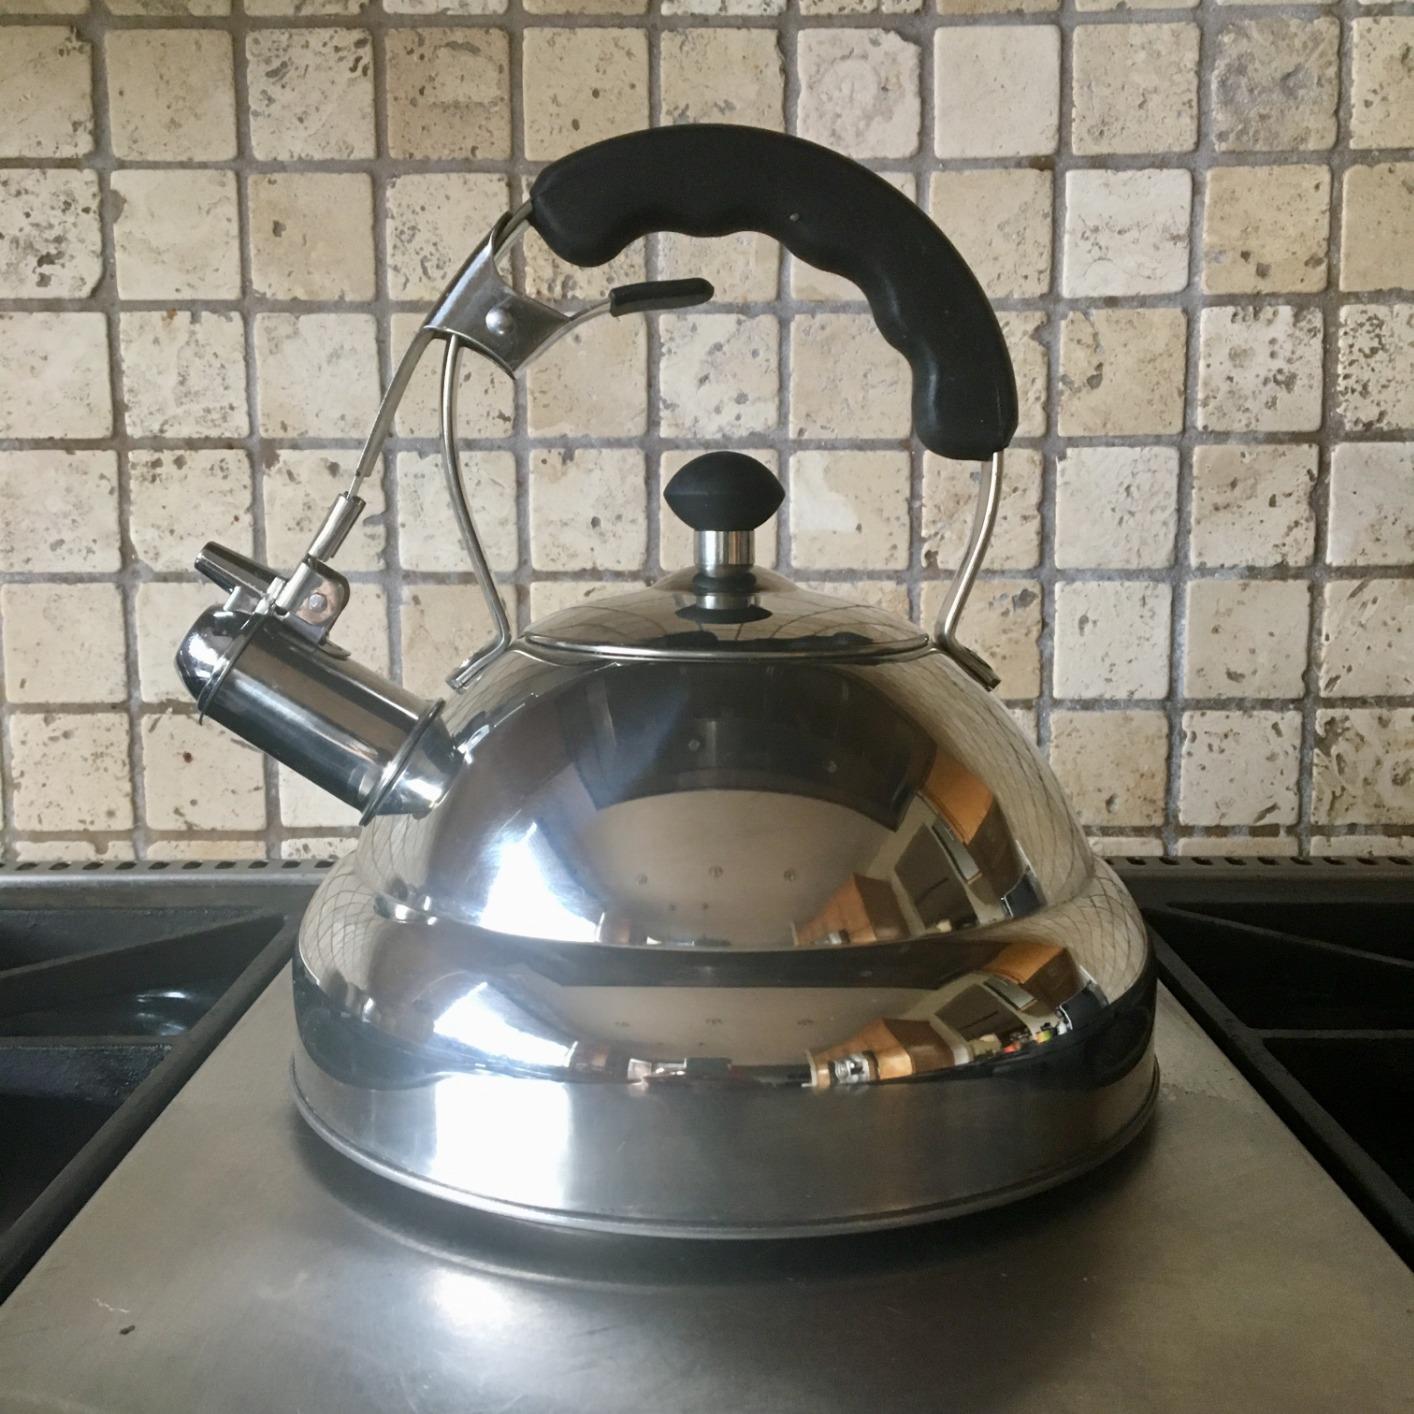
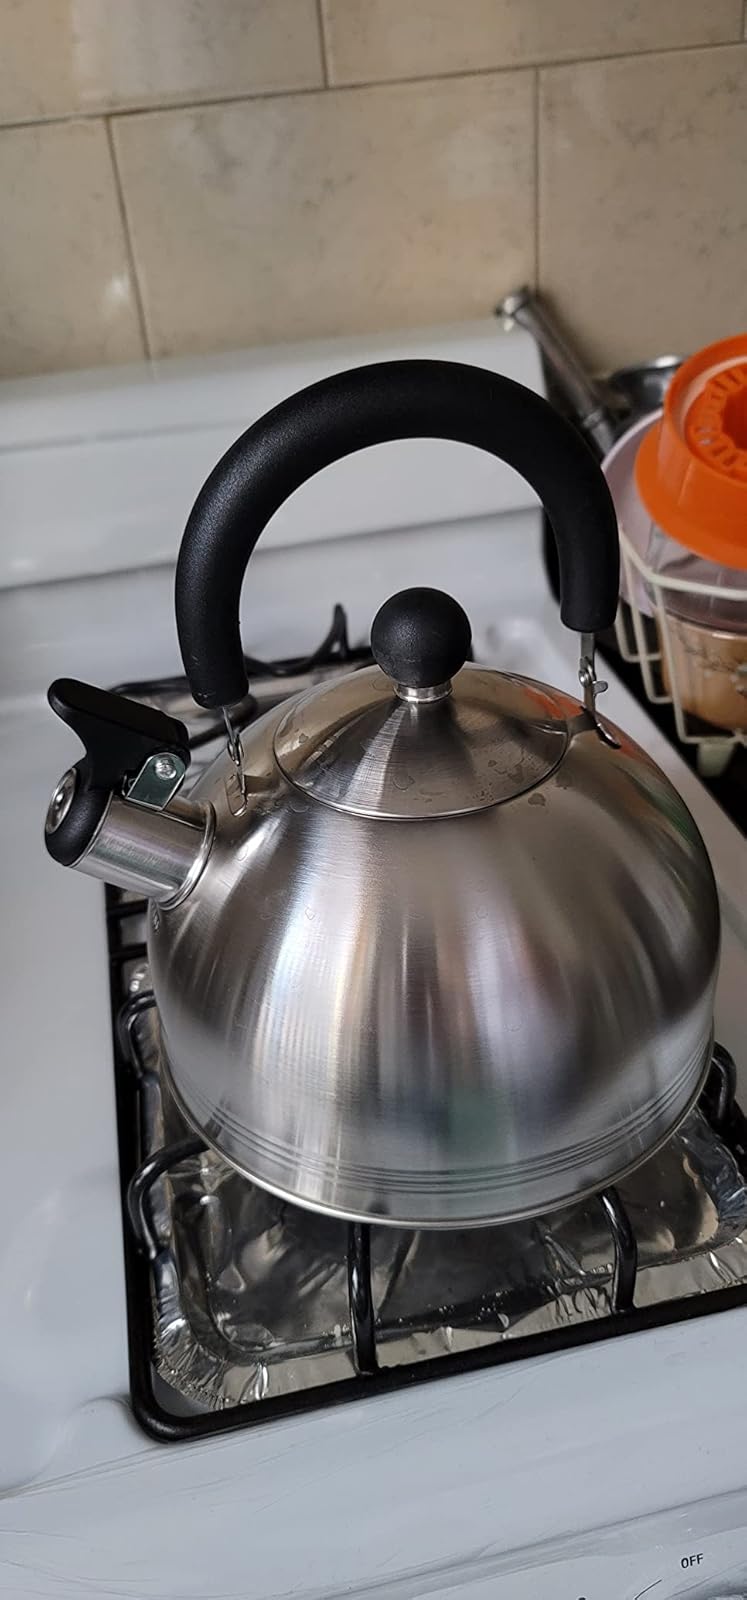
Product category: items_kettle
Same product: no